Hang Jebat

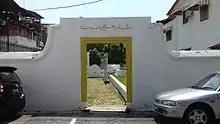
Hang Jebat Mausoleum in Malacca.

Hang Jebat (Jawi: ; born ) was the closest companion of the legendary Malaccan hero Hang Tuah. Regarded in Malaysia as one of the greatest silat exponents in history, he is well known for his vengeful rebellion against the Malacca Sultan and final duel with Hang Tuah, who he swore to avenge after he was wrongfully punished by the Sultan. Juxtaposed with Tuah's undying loyalty to the sultanate, Jebat is most remembered for his fierce defiance against unjust authority.